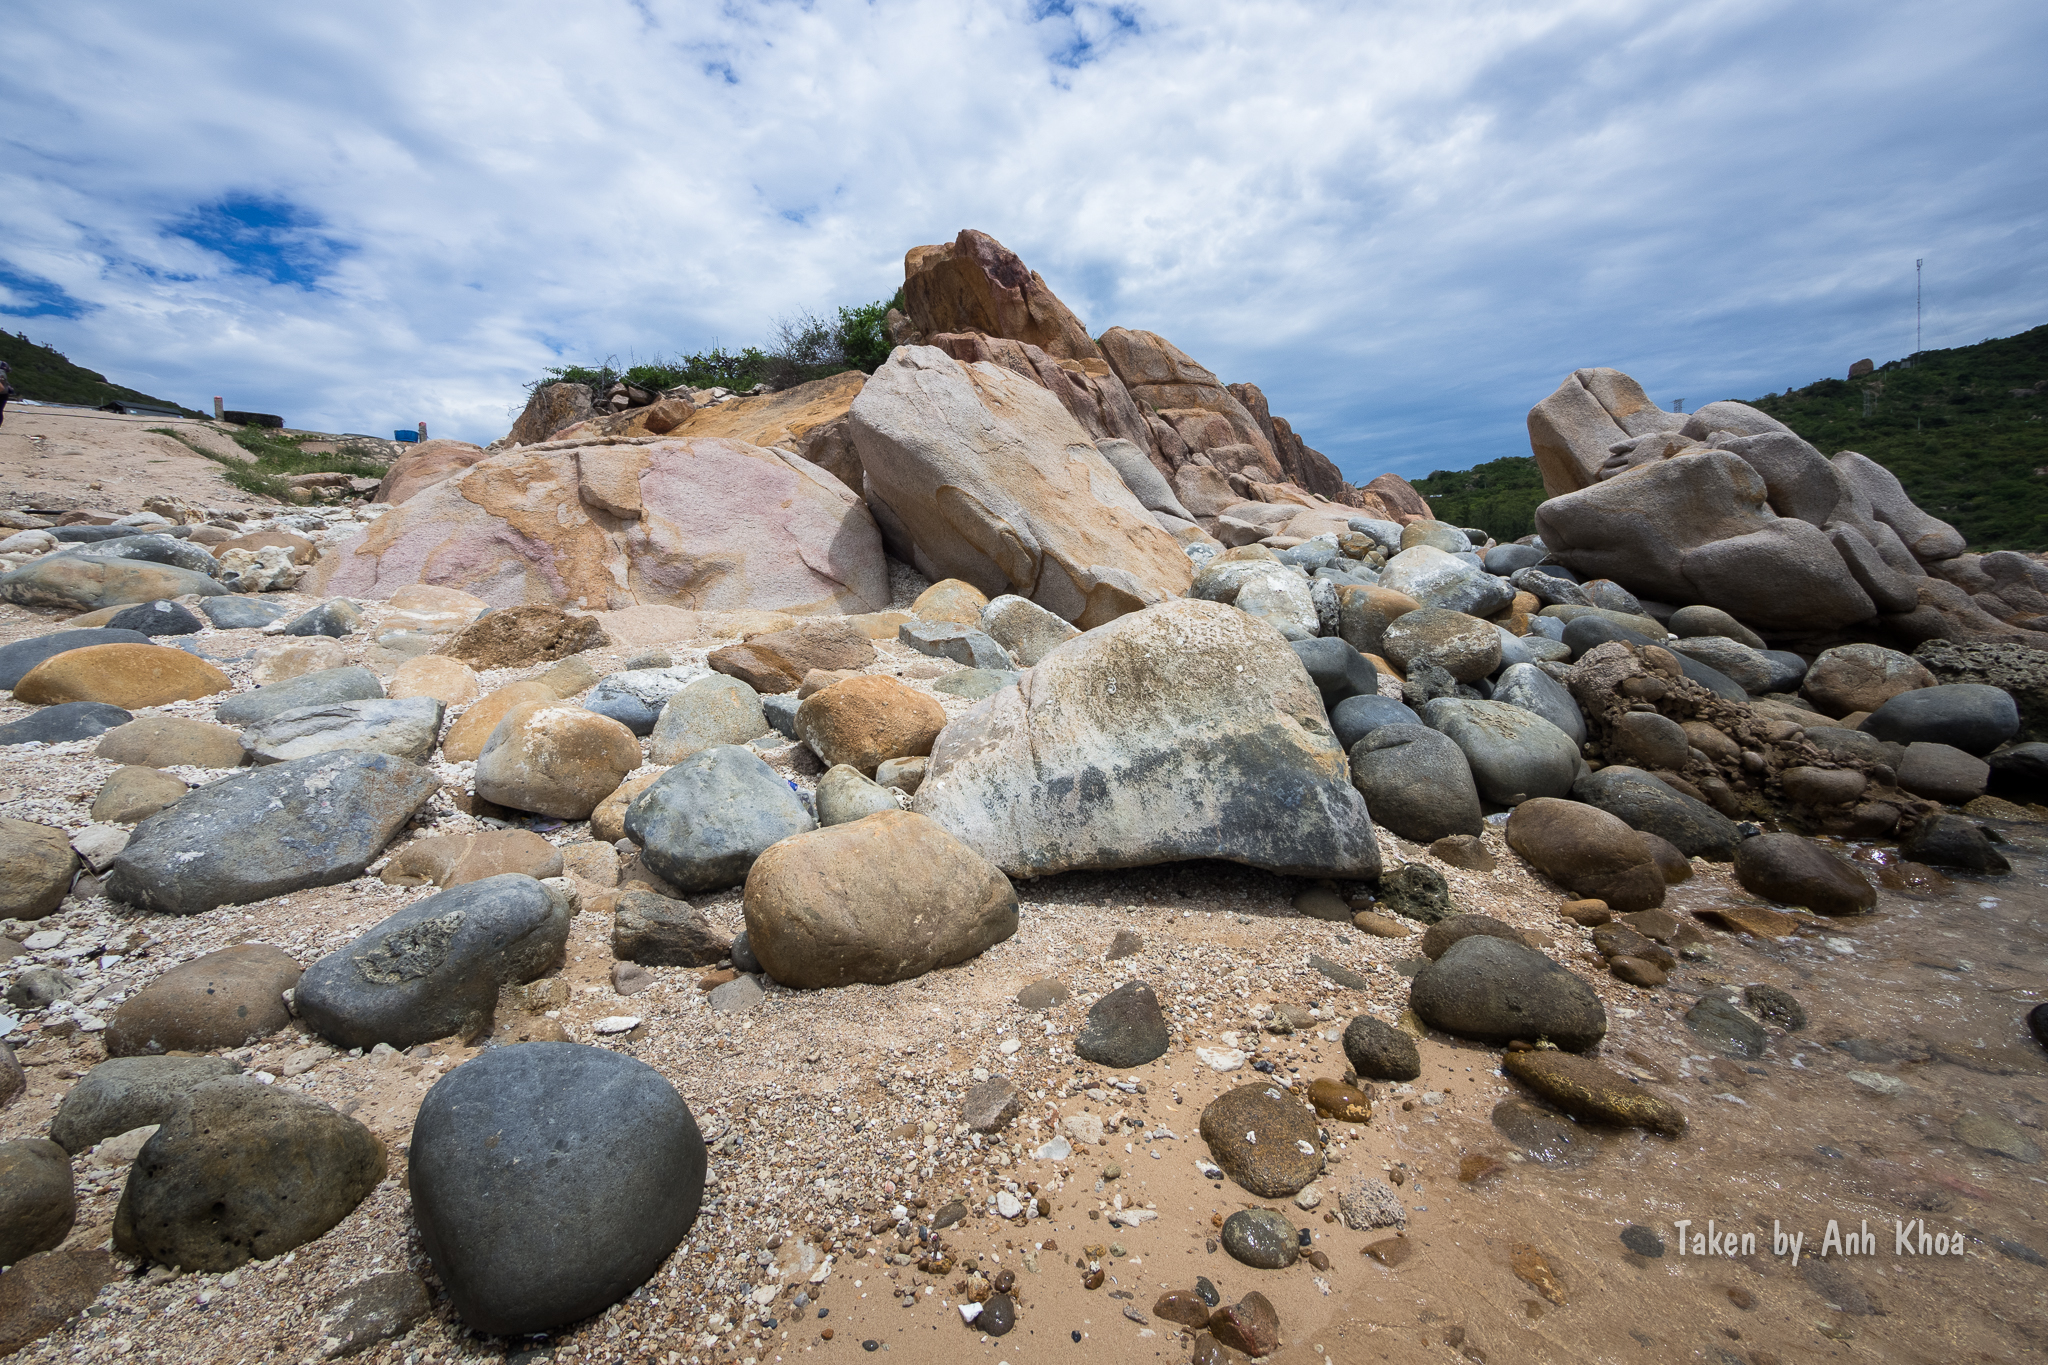
user: text: Phần lớn cát trong ảnh có màu gì?
assistant: text: Màu vàng nâu/nâu nhạt

user: text: Ở tiền cảnh, có bao nhiêu tảng đá lớn hình bầu dục màu xám đậm nổi bật?
assistant: text: Một

user: text: Cấu trúc cao, mảnh khảnh trên ngọn đồi bên phải là loại công trình gì?
assistant: text: Một cột ăng-ten hoặc tháp viễn thông

user: text: Dòng chữ "Taken by Anh Khoa" ở góc dưới bên phải bức ảnh có ý nghĩa gì?
assistant: text: Nó là thông tin về tác giả hoặc bản quyền của bức ảnh

user: text: Miêu tả sự phân bố và hình dạng chung của các tảng đá lớn và nhỏ trên bờ biển trong ảnh.
assistant: text: Các tảng đá có kích thước đa dạng, từ nhỏ đến rất lớn, chủ yếu có hình dạng tròn hoặc bầu dục nhẵn, nằm rải rác trên bãi cát và một số ngập trong nước biển nông ở phía gần người chụp.